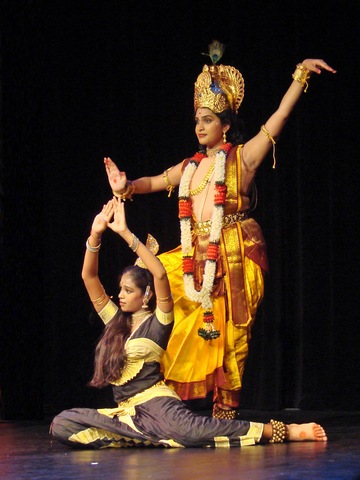
Dance form: kuchipudi